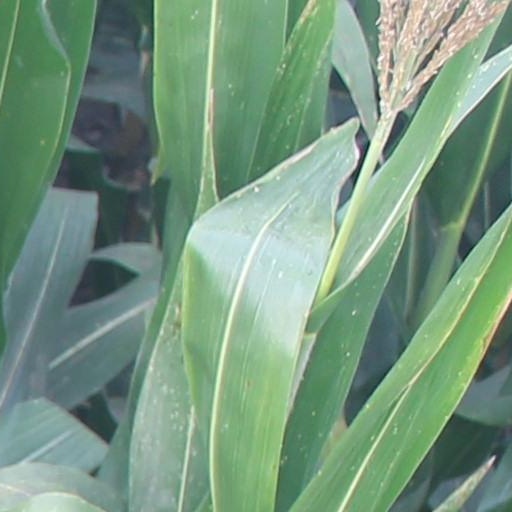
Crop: maize; corn